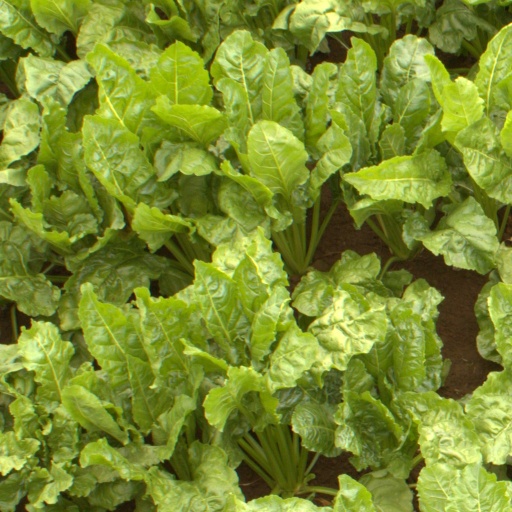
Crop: sugar beet